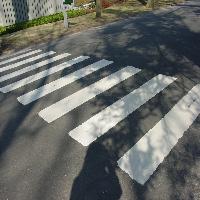
Weather: sun or clear